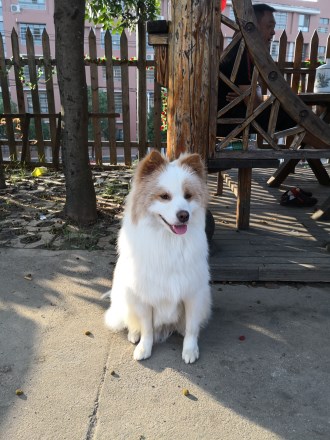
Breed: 1936-n000005-Pomeranian